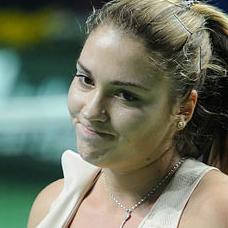
Age: 20